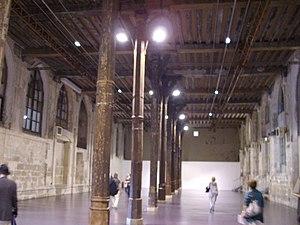
Intérieur du réfectoire du couvent des Cordeliers de Paris.
Le couvent des Cordeliers fut fondé à Paris grâce aux largesses de Saint-Louis. Ce fut l'un des hauts lieux de la Révolution française.